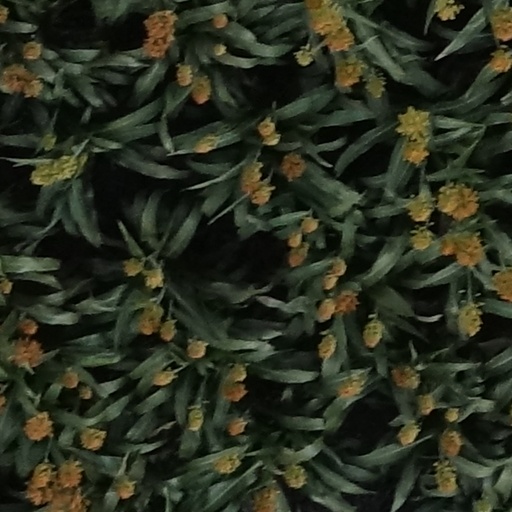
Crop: sorghum